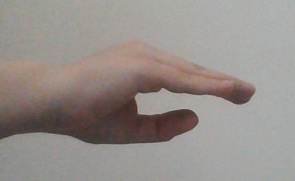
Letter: jeem